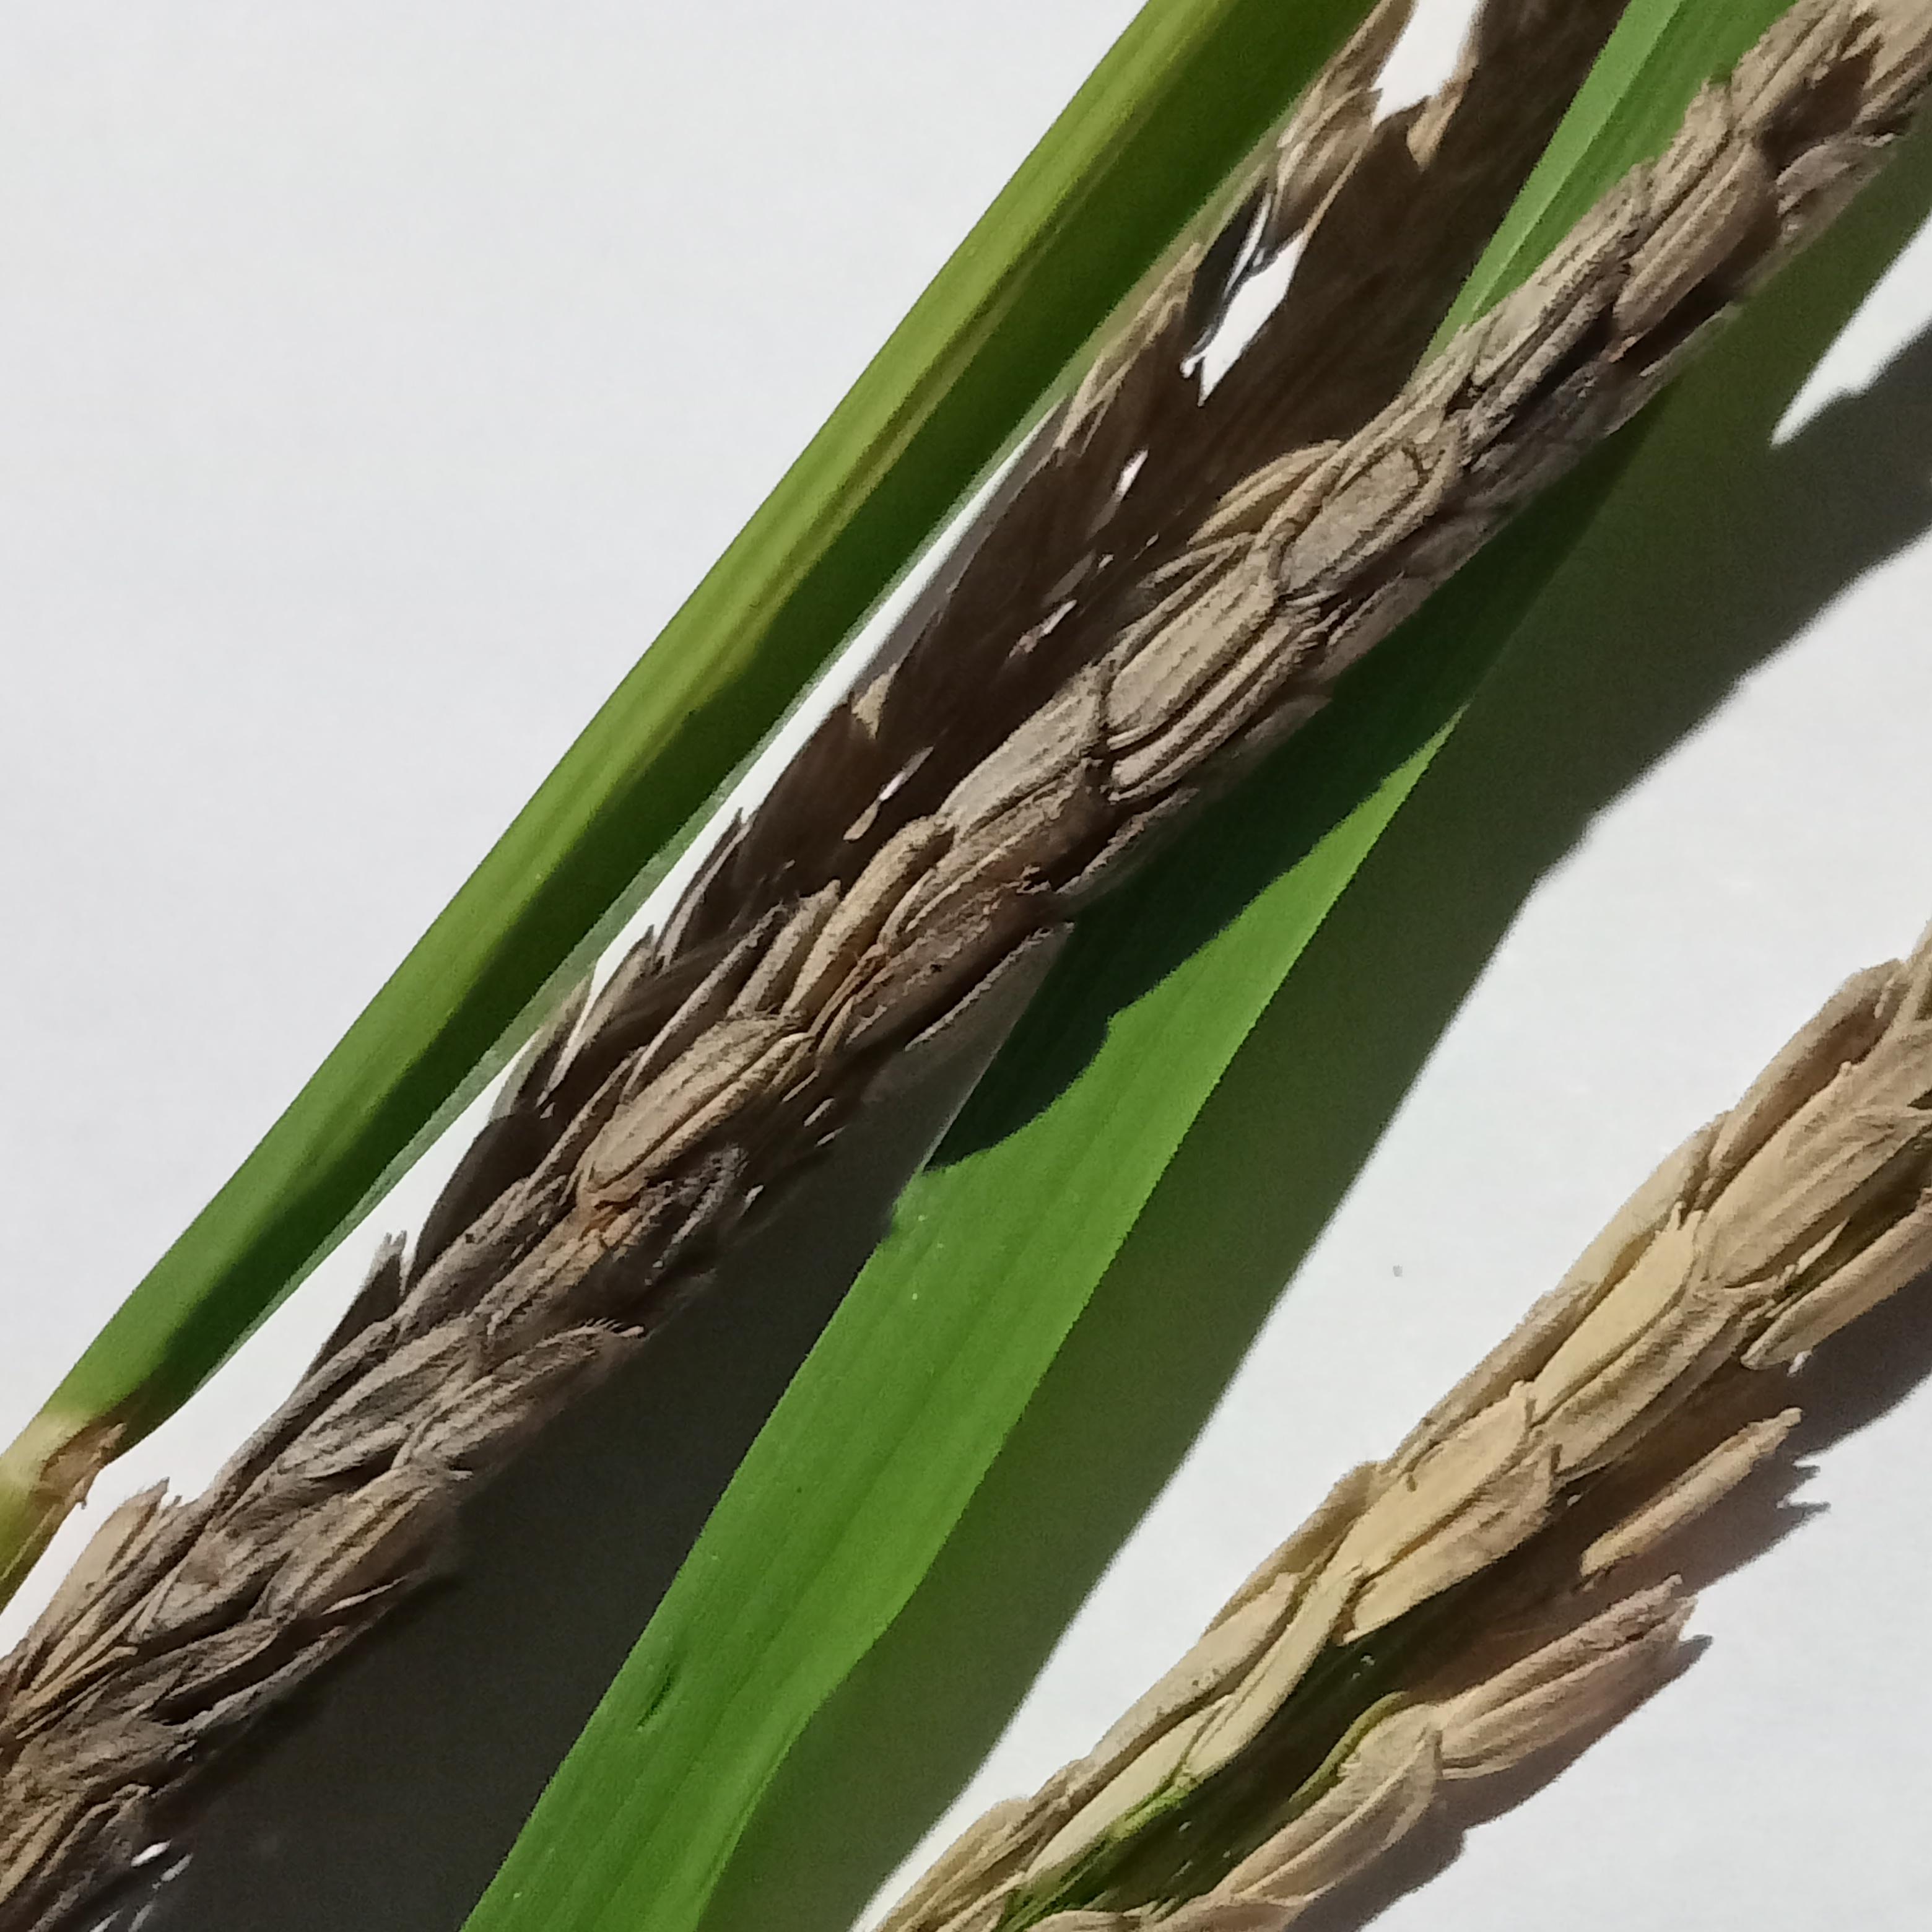
Label: Rice___Neck_Blast